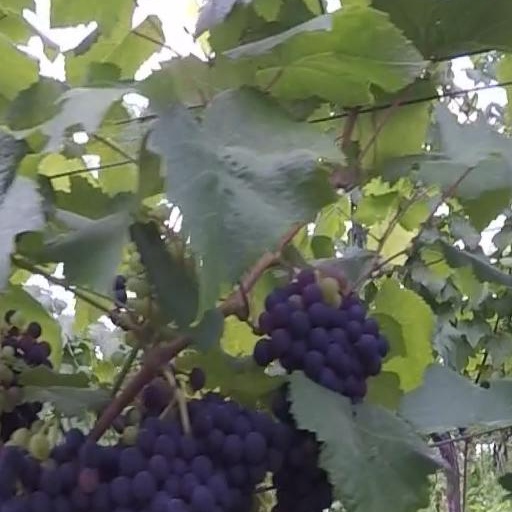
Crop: grape